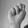
ASL letter: N